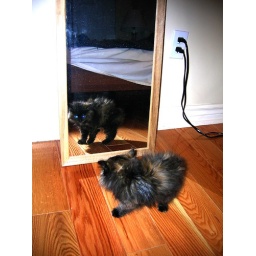
Maya discovers another kitten in the apartment...one with strange glowing blue eyes...bum bum bummm